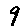
Label: 9